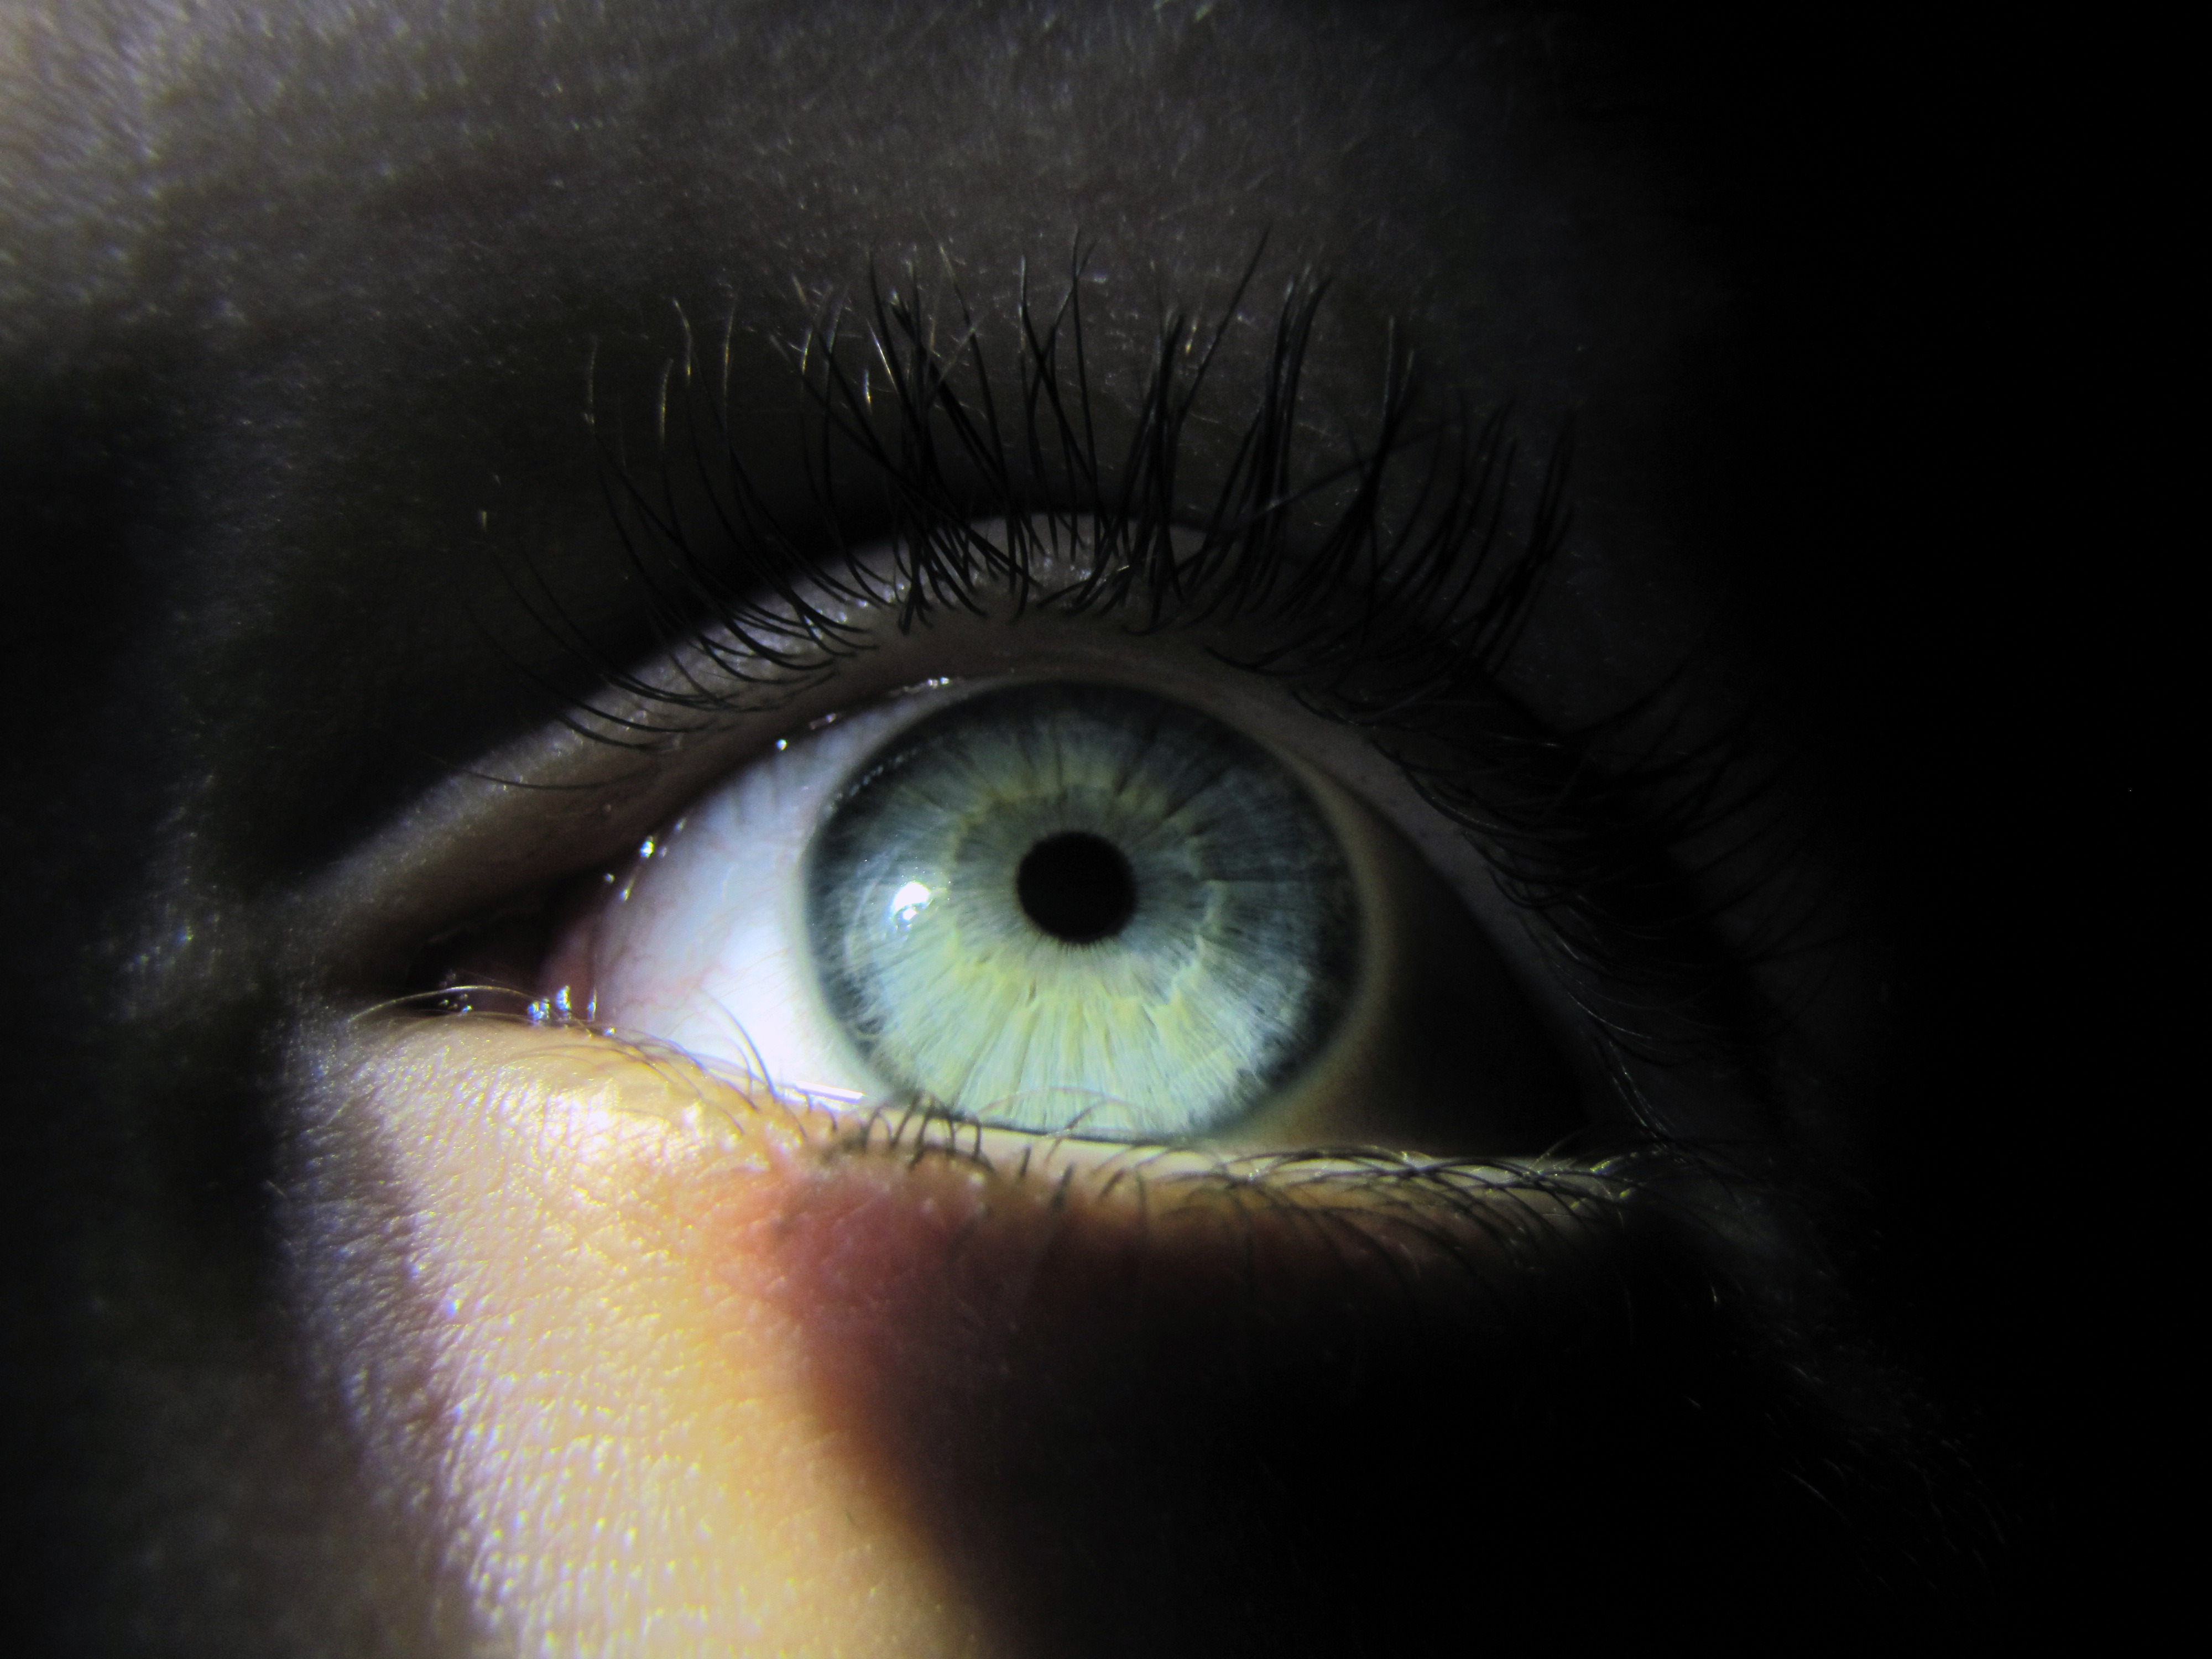
watch, photography, green, color, macro, darkness, blue, black, eyelash, close up, human body, face, nose, iris, eye, head, skin, organ, macro photography, vision care, szupermakr